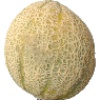
Label: cantaloupe